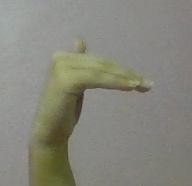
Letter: khaa